Gostan Zarian

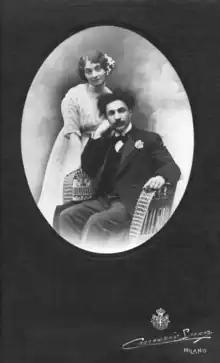
Gostan Zarian and his wife Takuhi Shahnazarian in Milan.

In 1919, as a special correspondent to an Italian newspaper, he was sent to the Middle East and Armenia. He returned to Constantinople in late 1921 and there, together with Vahan Tekeyan, Hagop Oshagan, Schahan Berberian, and Kegham Kavafian, he founded another literary periodical, "Partsravank" (Monastery-on-a-Hill), in 1922. He also published a second book of poems, "The Crown of Days" (Istanbul, 1922).